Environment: real
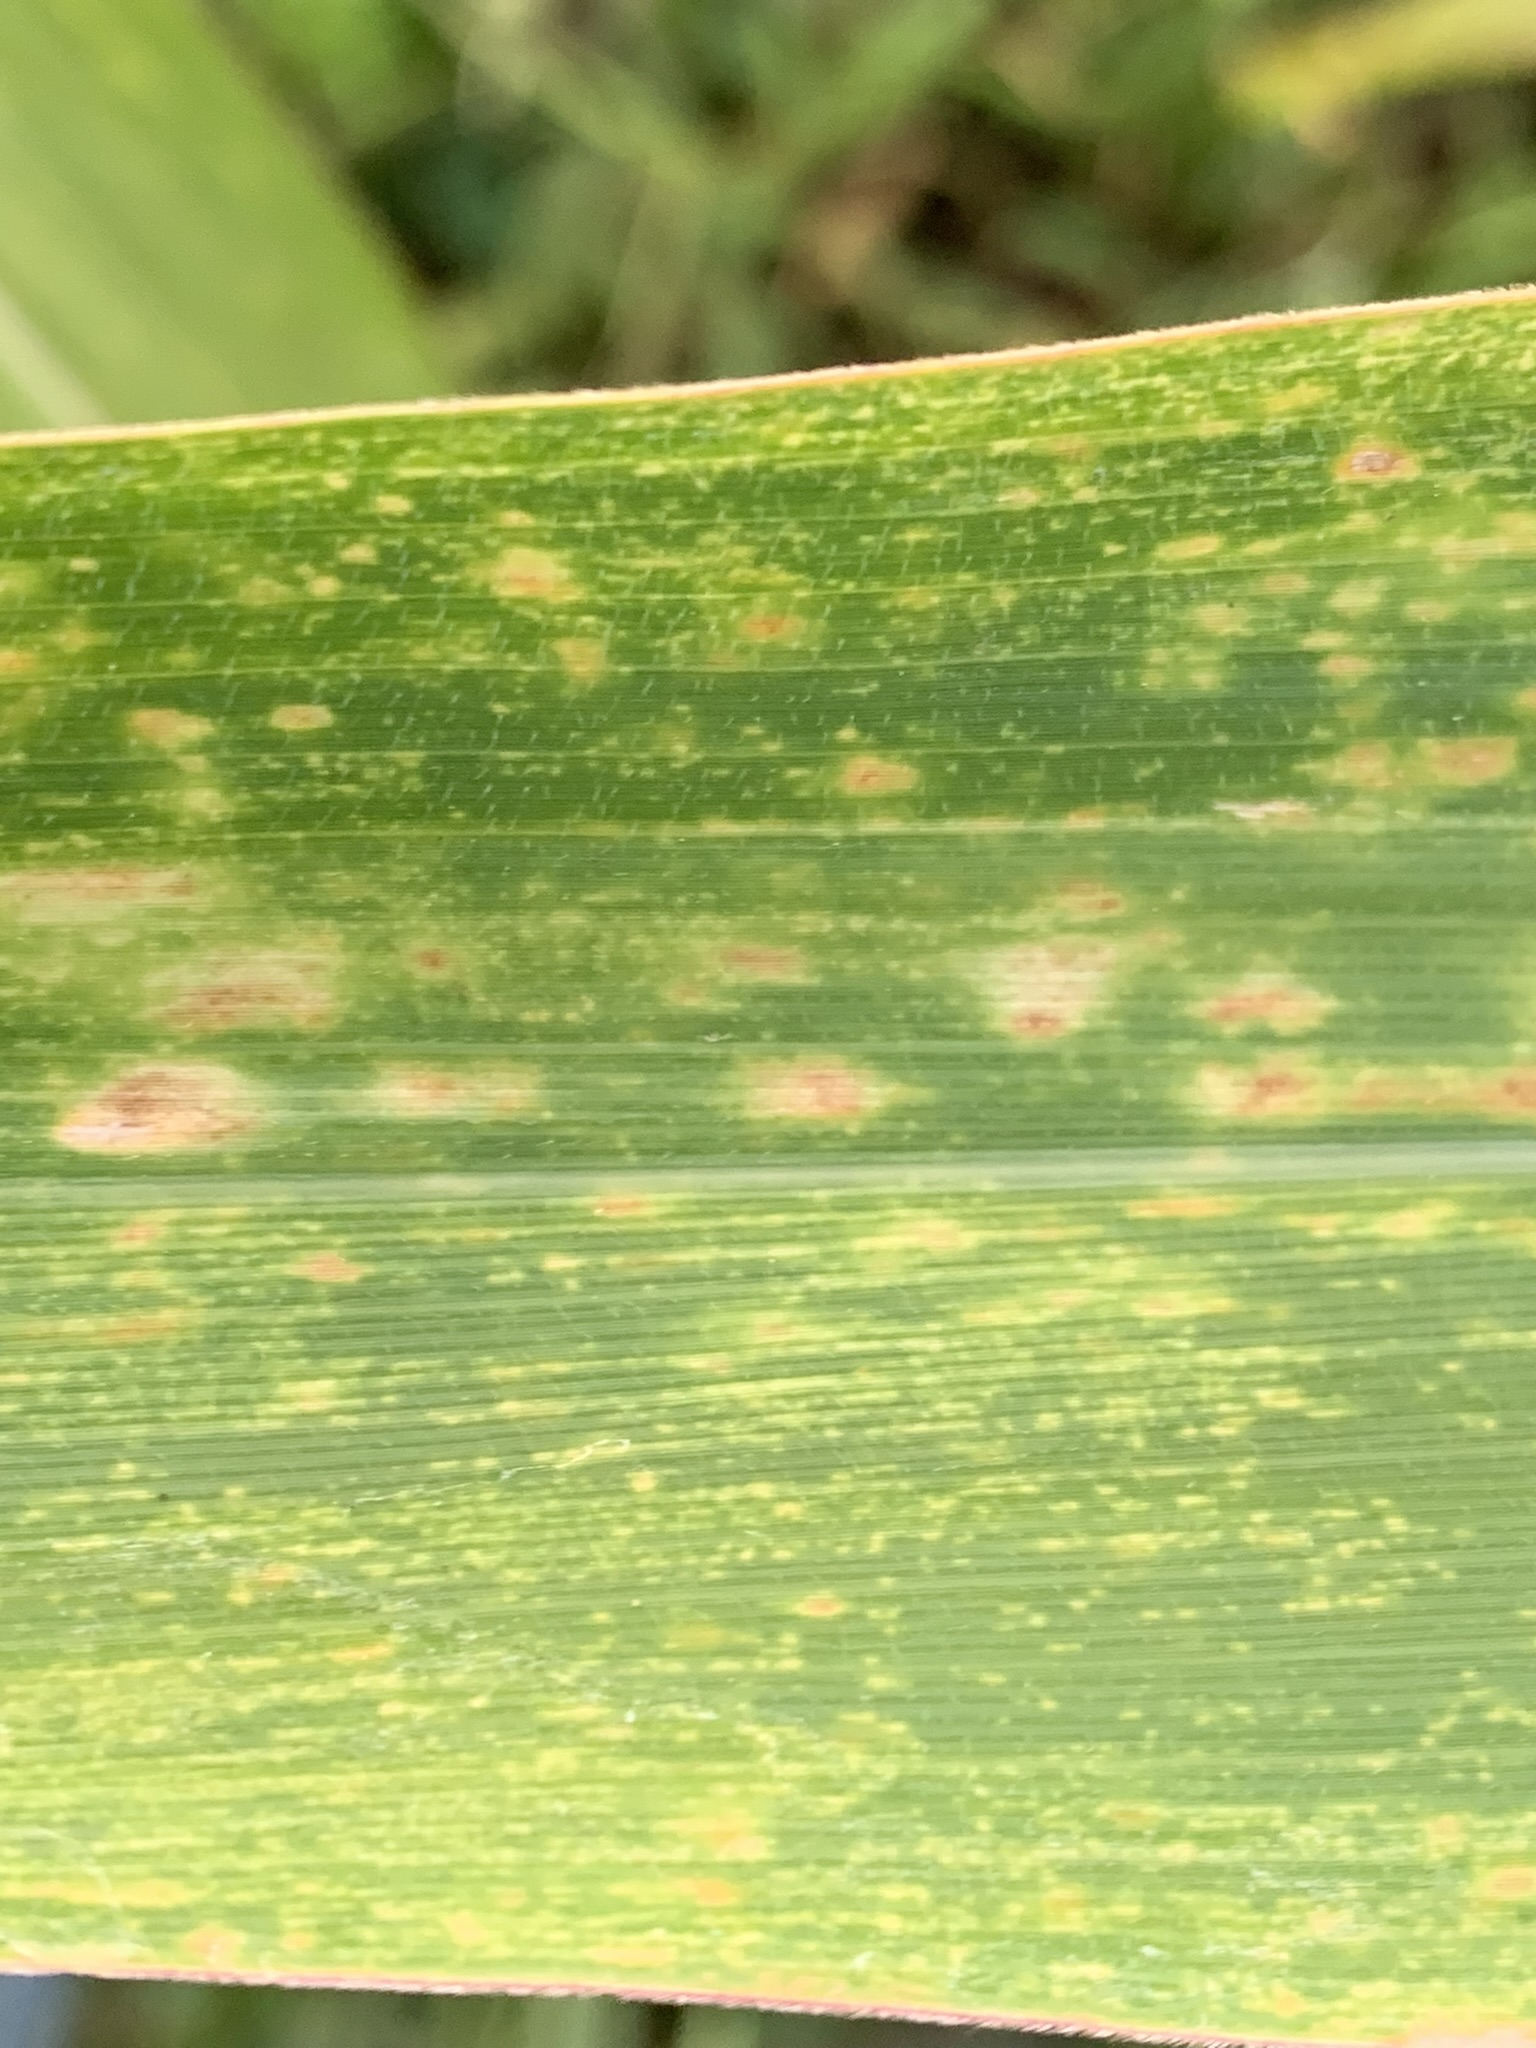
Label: lethal_necrosis